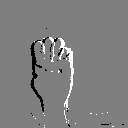
ASL letter: e